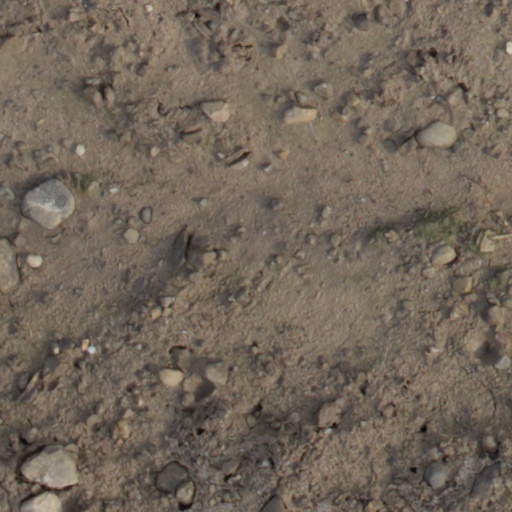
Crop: wheat